Bertha van Heukelom

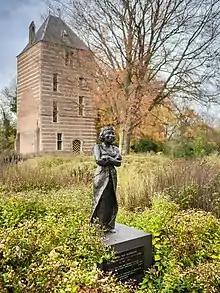
Statue of Bertha van Heukelom in front of the tower of IJsselstein castle

Bertha van Heukelom (died 1322), was a Dutch noble, the legendary heroine of the Siege of IJsselstein Castle in 1296. She was the daughter of Otto I van Arkel lord of Heukelom (fl. 1254-1283) and married around 1280 to Gijsbrecht van IJsselstein (d. 1344).